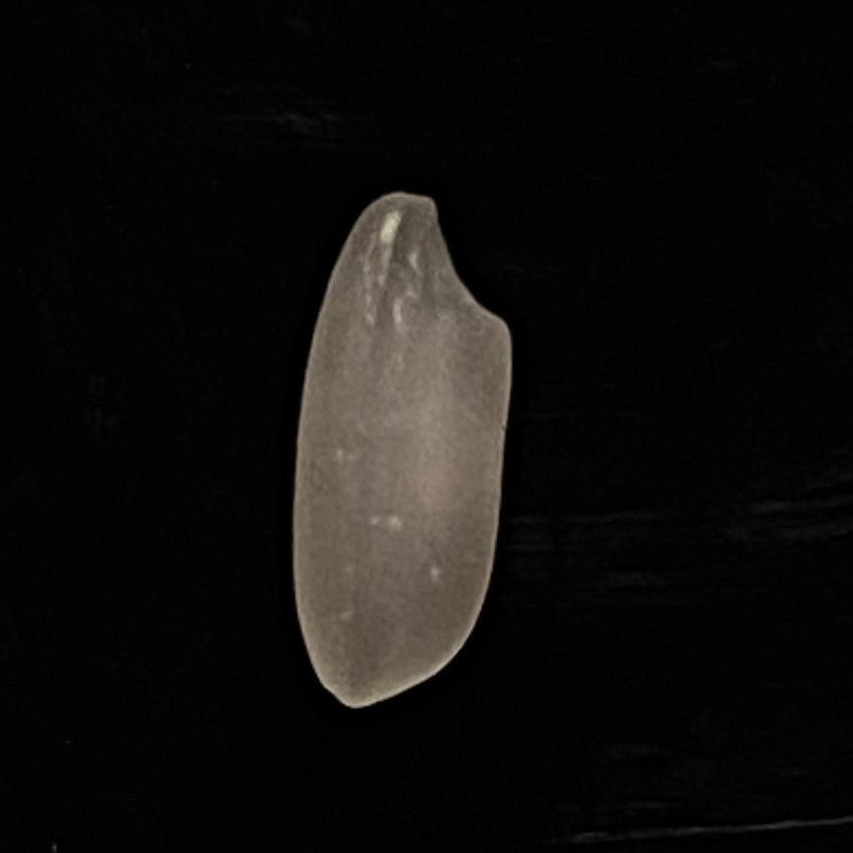
Rice variety: Subol_Lota